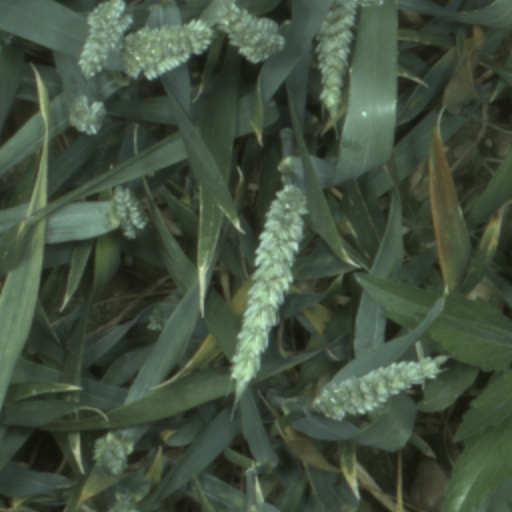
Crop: wheat